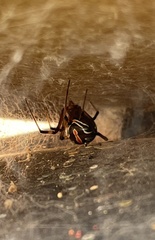
Species: Lactrodectus_hesperus